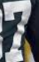
Number: 7